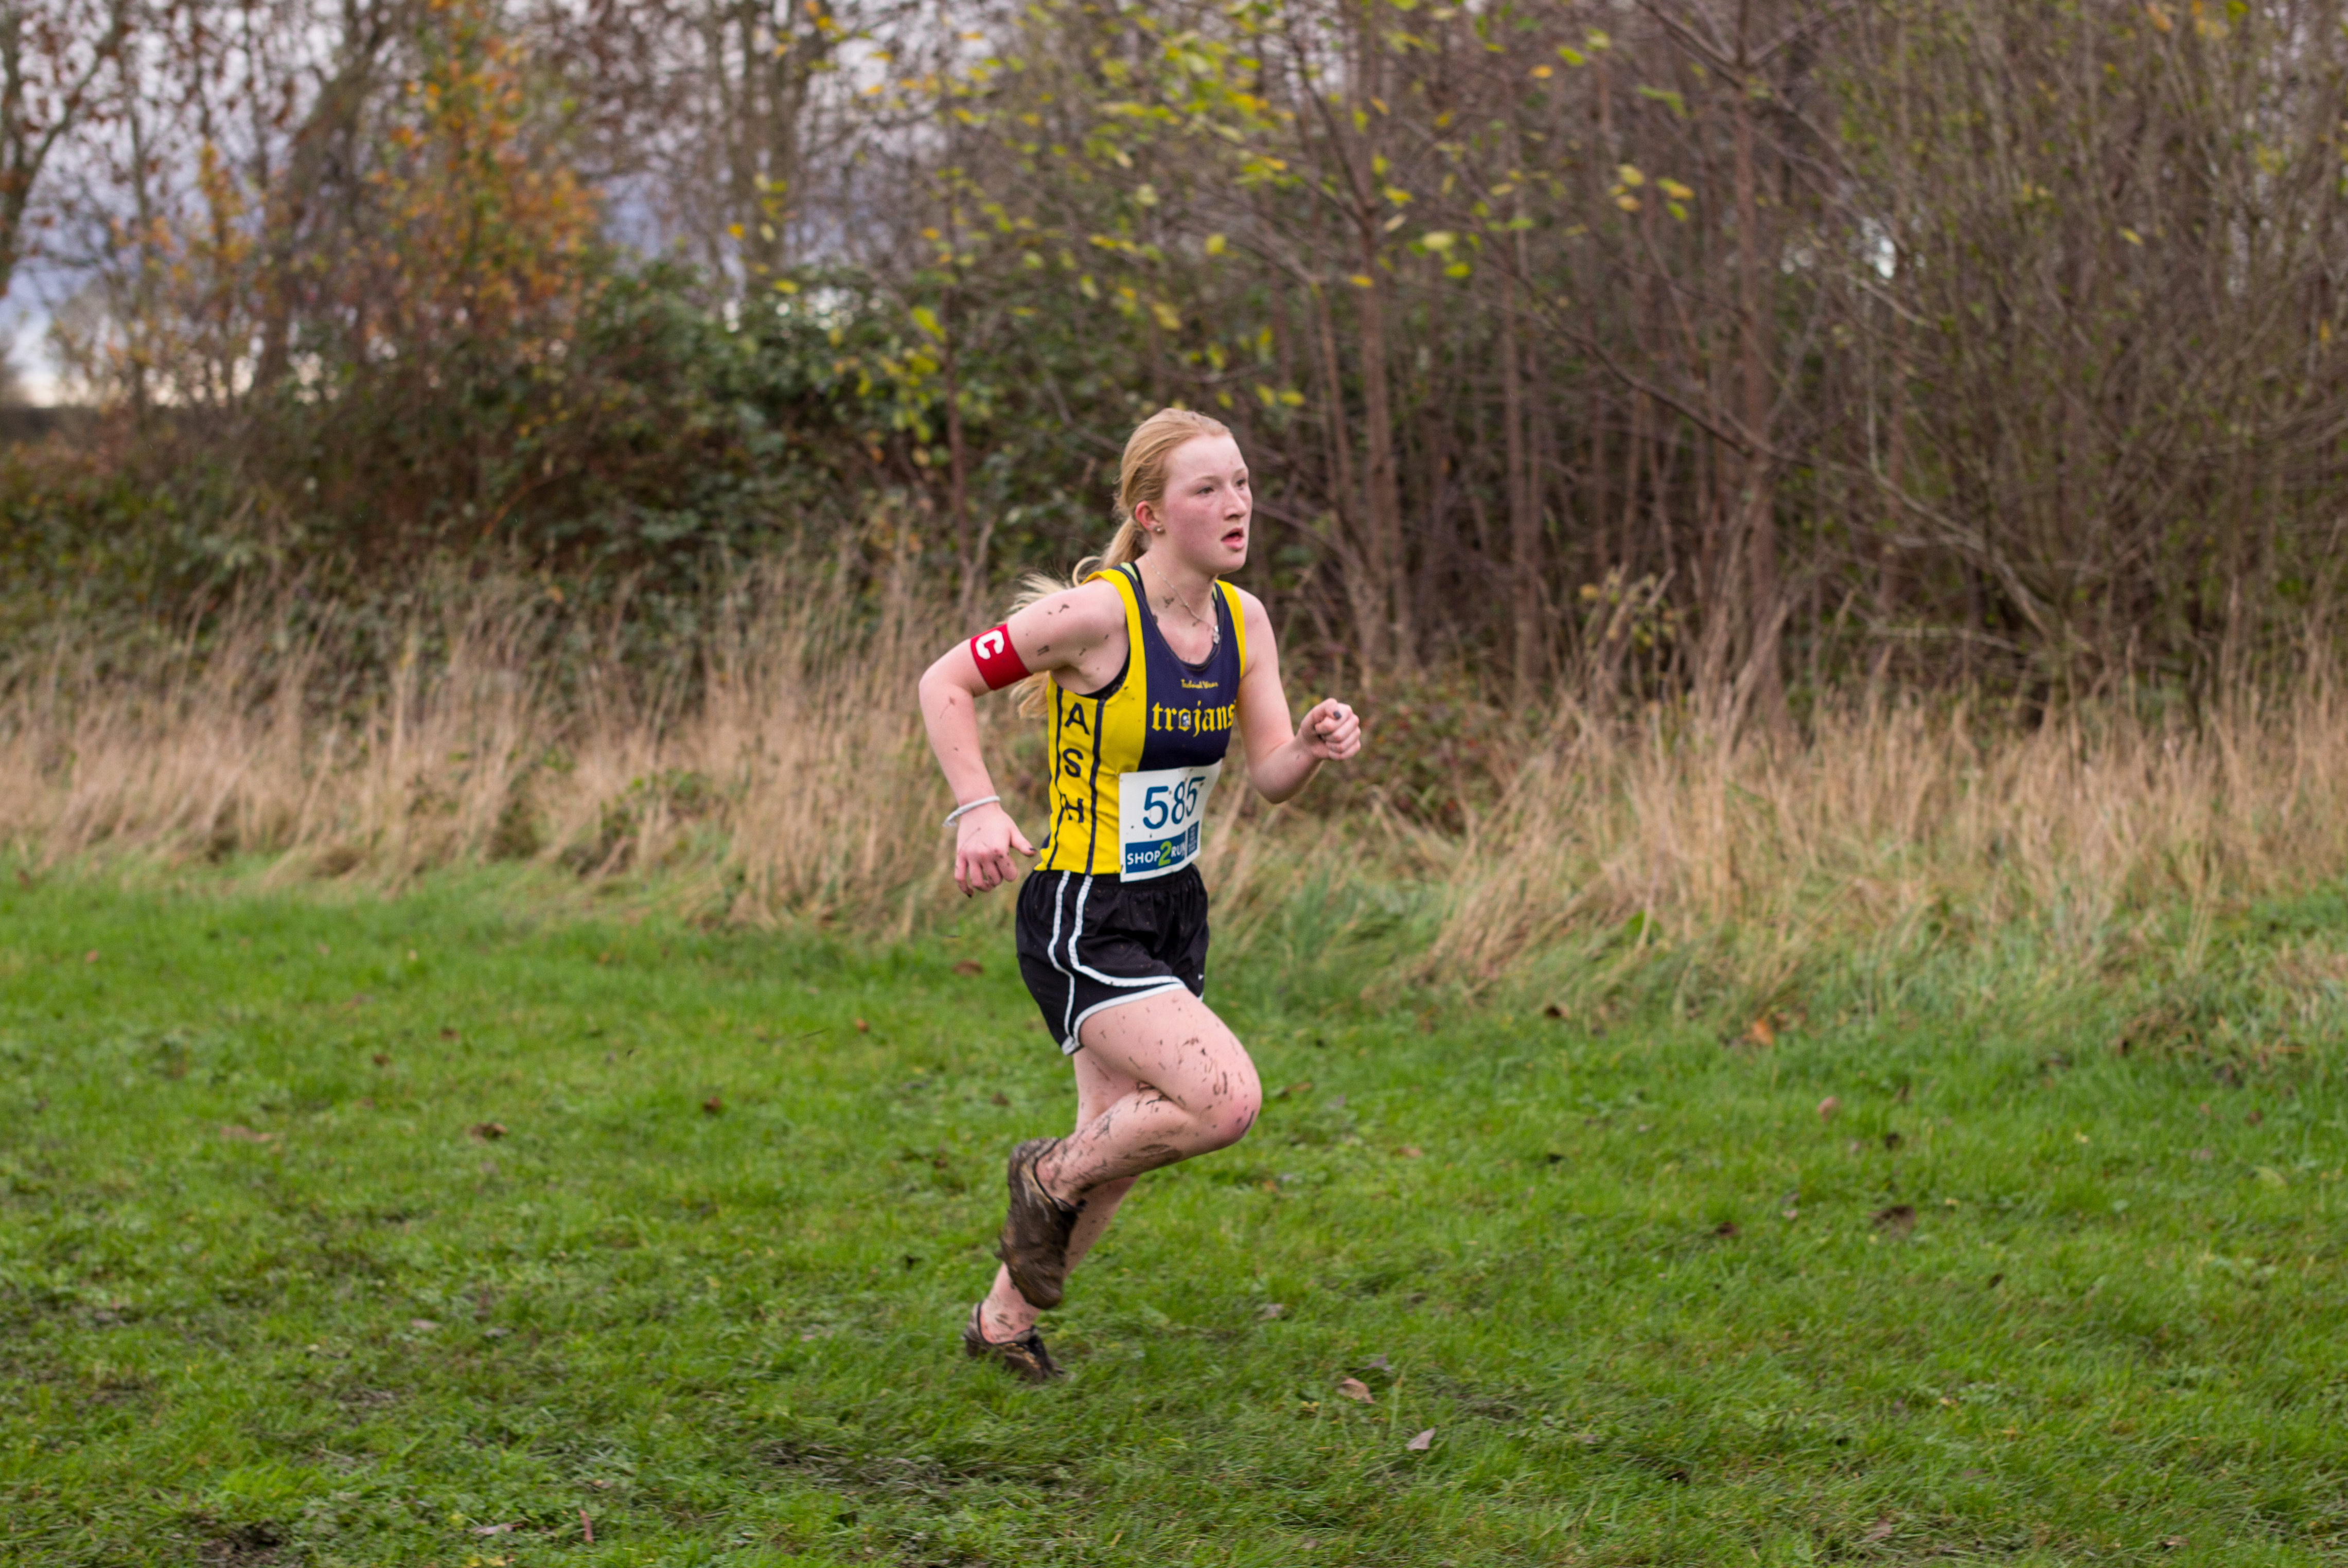
person, trail, running, recreation, jogging, race, sports, endurance, athletics, physical exercise, outdoor recreation, human action, individual sports, endurance sports, ultramarathon, duathlon, cross country running, cross country cycling